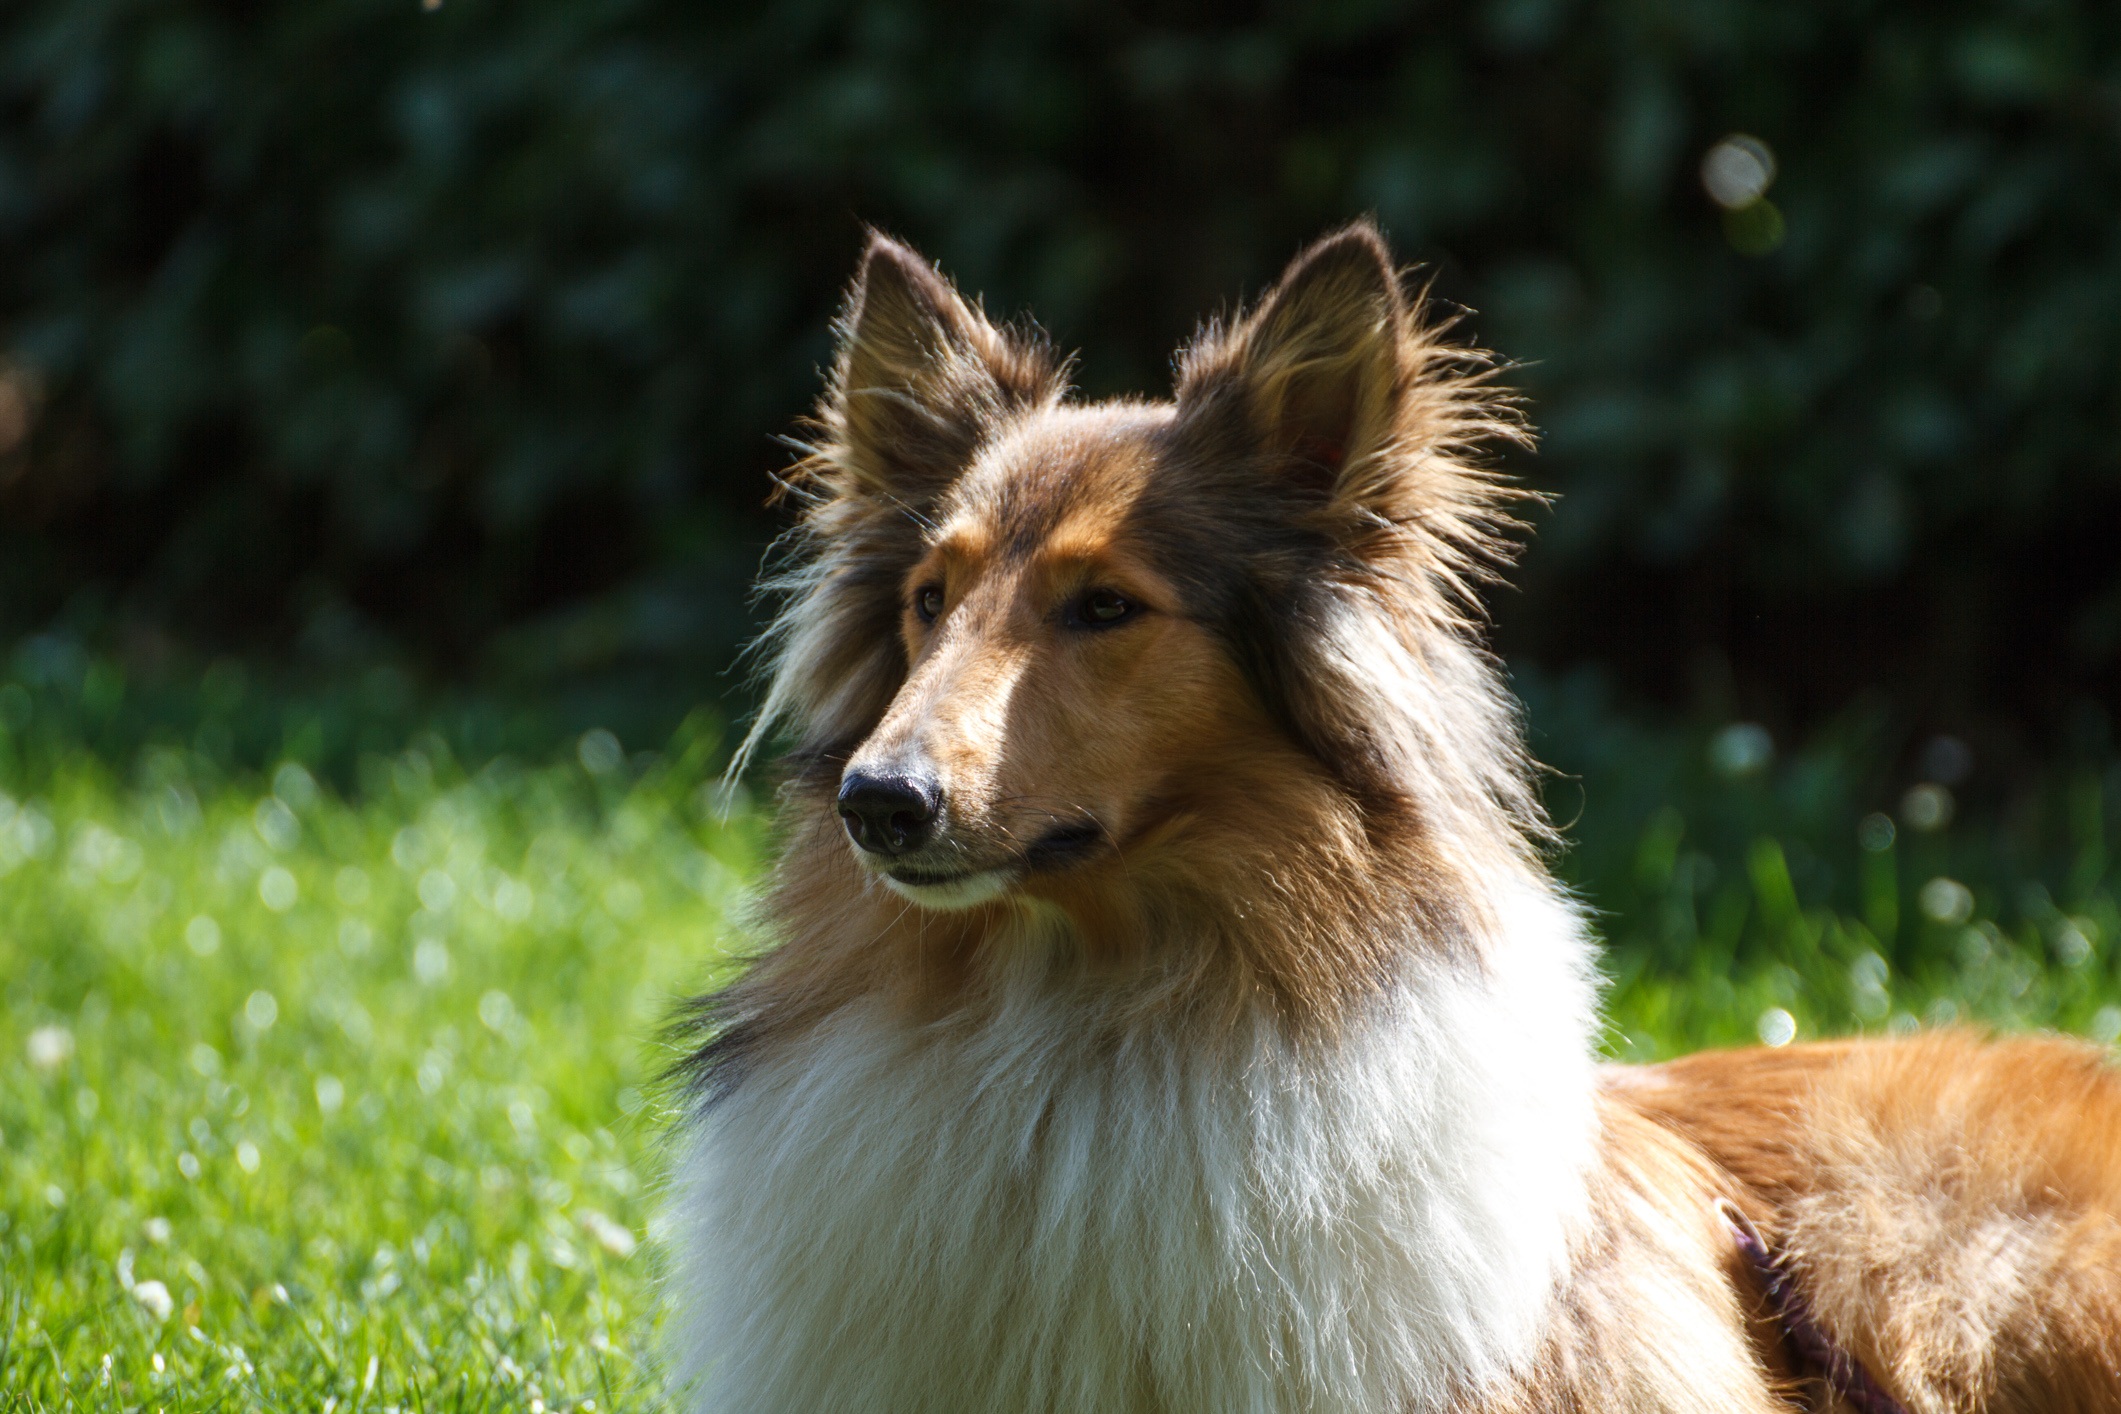
grass, view, dog, animal, collie, pet, fur, mammal, vertebrate, attention, animal world, dog breed, dear, animal portrait, shetland sheepdog, dog like mammal, carnivoran, dog breed group, rough collie, tervuren, scotch collie